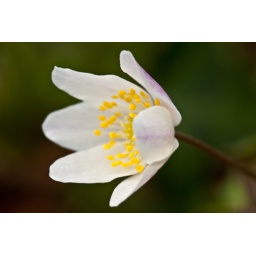
The flower petals are abit soft but I liked the yellow pollen in the middle.